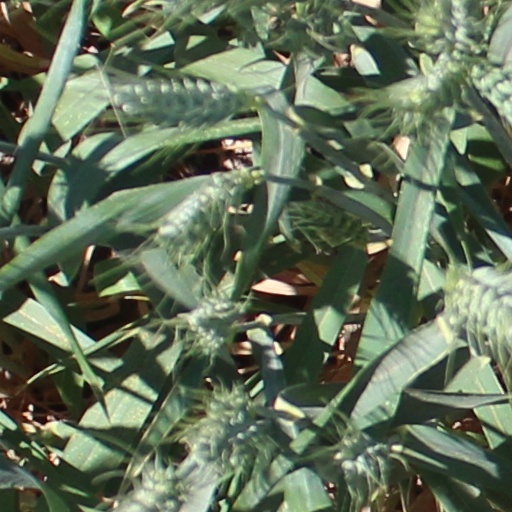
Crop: wheat